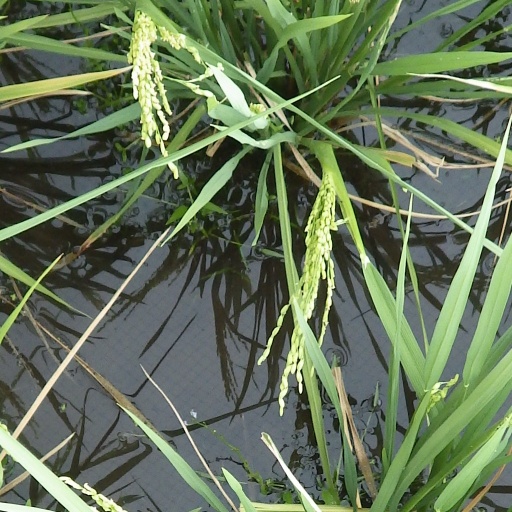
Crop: rice